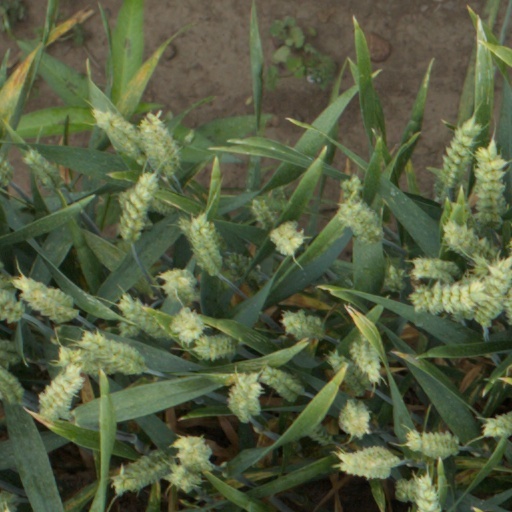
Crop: wheat